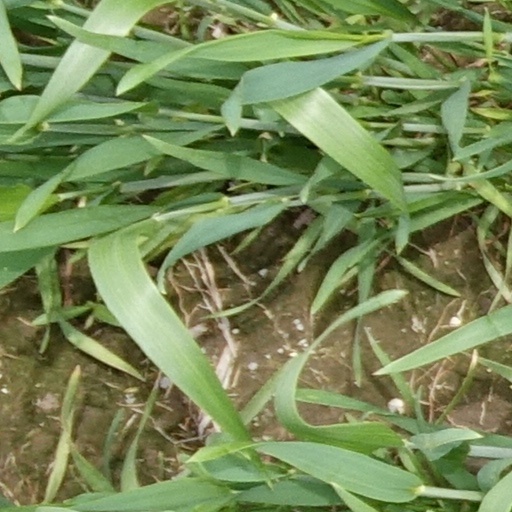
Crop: wheat